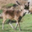
Label: deer